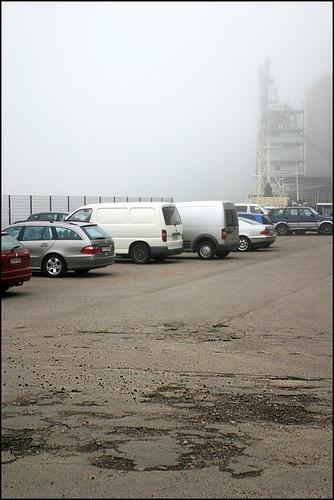
Weather: foggy or hazy